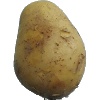
Label: Potato White 1